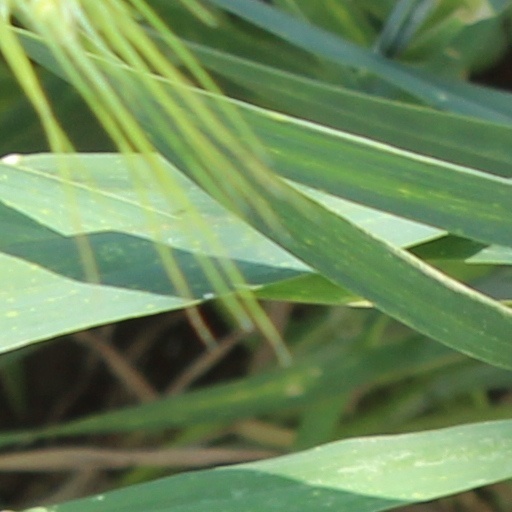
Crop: wheat